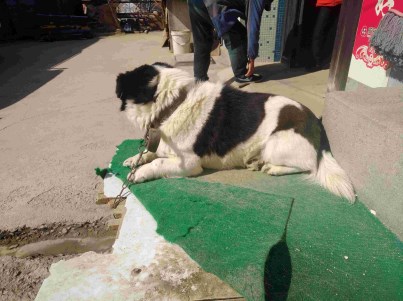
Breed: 3336-n000121-chinese_rural_dog